Patrick Leigh Fermor

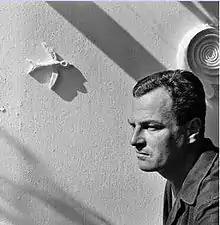
Leigh Fermor, photographed by Dimitri Papadimos

In 1950 Leigh Fermor published his first book, "The Traveller's Tree", about his post-war travels in the Caribbean, which won the Heinemann Foundation Prize for Literature and established his career. The reviewer in "The Times Literary Supplement" wrote: "Mr Leigh Fermor never loses sight of the fact, not always grasped by superficial visitors, that most of the problems of the West Indies are the direct legacy of the slave trade." It was quoted extensively in "Live and Let Die", by Ian Fleming. He went on to write several other books of his journeys, including "" and "Roumeli," of his travels on mule and foot around remote parts of Greece.